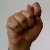
The image shows a hand gesture representing the letter 'T' in Indian Sign Language.